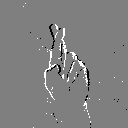
ASL letter: r